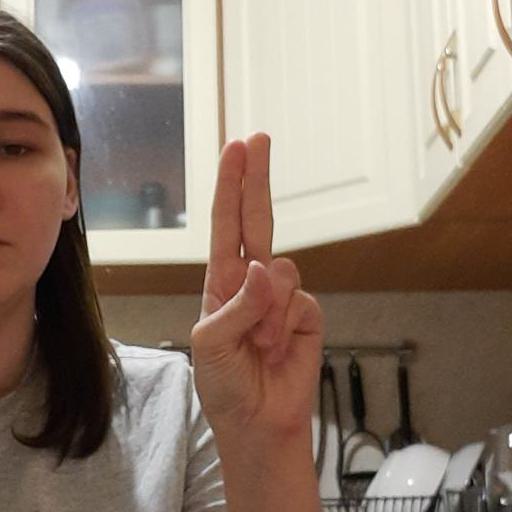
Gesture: two_up